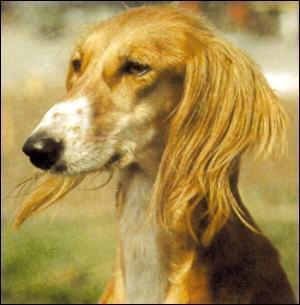
Saluki